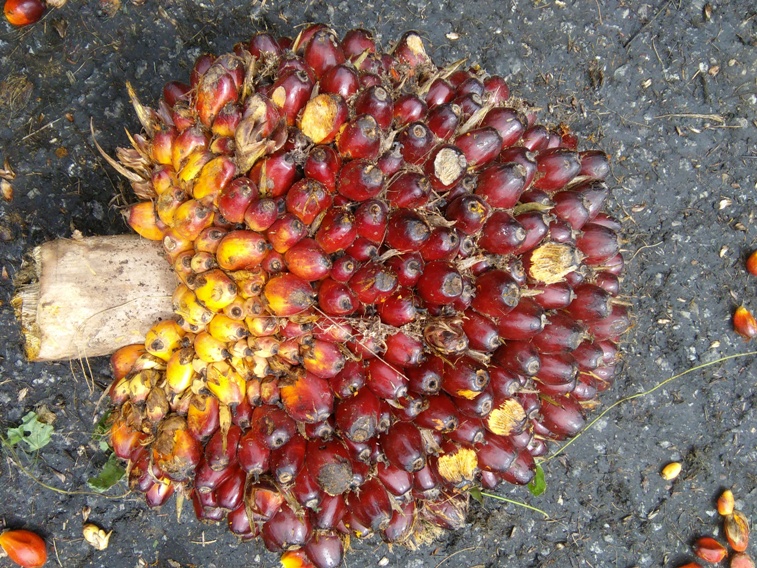
Ripeness: Ripe